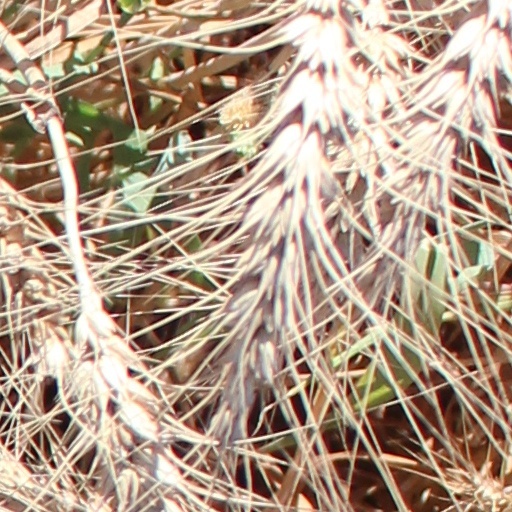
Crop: wheat